United Nations Security Council Resolution 603

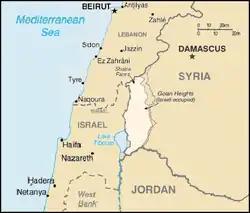
Golan Heights

United Nations Security Council resolution 603, adopted unanimously on 25 November 1987, considered a report by the Secretary-General regarding the United Nations Disengagement Observer Force. The Council noted its efforts to establish a durable and just peace in the Middle East but also expressed its concern over the prevailing state of tension in the area.